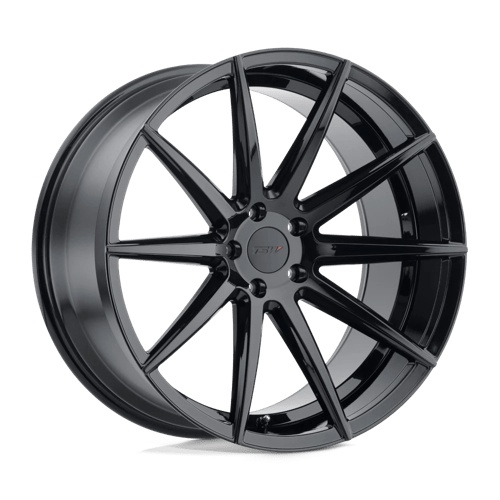
Tsw Twclp 19X9.5 5X4.5 G-Blk 20Mm 1995Clp205114B76 1995CLP205114B76
TSW CLYPSE 19X9.5 Manufacturer Part Number: 1995CLP205114B76 Diameter: 19 Width: 9.5 Lug_count: 5 Bolt_pattern_metric: 5X114.3 Bolt_pattern_standard: 5X4.5 Offset: 20 Backspacing: 6.04 Centerbore: 76.1 Load_rating_metric: 907 Load_rating_standard: 2000) Cap_part_no: CCPCG18-T TPMS_compatible: YES Wheel_weight: 26.17 Shipping_weight: 30.168 Finish_warranty: ONE YEAR Structural_warranty: LIFETIME Lip-depth: Construction_type: Cast Aluminum
Brand: Tsw
Category: Vehicles & Parts > Vehicle Parts & Accessories > Motor Vehicle Parts > Motor Vehicle Wheel Systems > Motor Vehicle Rims & Wheels > Automotive Rims & Wheels